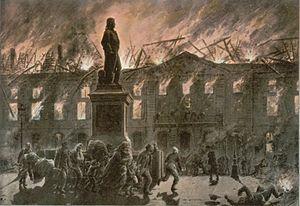
L'incendie de l'Aubette dans la nuit du 24 Août 1870. Emile Schweitzer, éd. 1897. Bibliothèque nationale et universitaire de Strasbourg
Le bâtiment de l'Aubette de Strasbourg est un long immeuble de facture classique, fermant la face nord de la place Kléber, la place centrale de Strasbourg. Ancien bâtiment militaire puis centre de loisirs, il fut construit de 1765 à 1778.